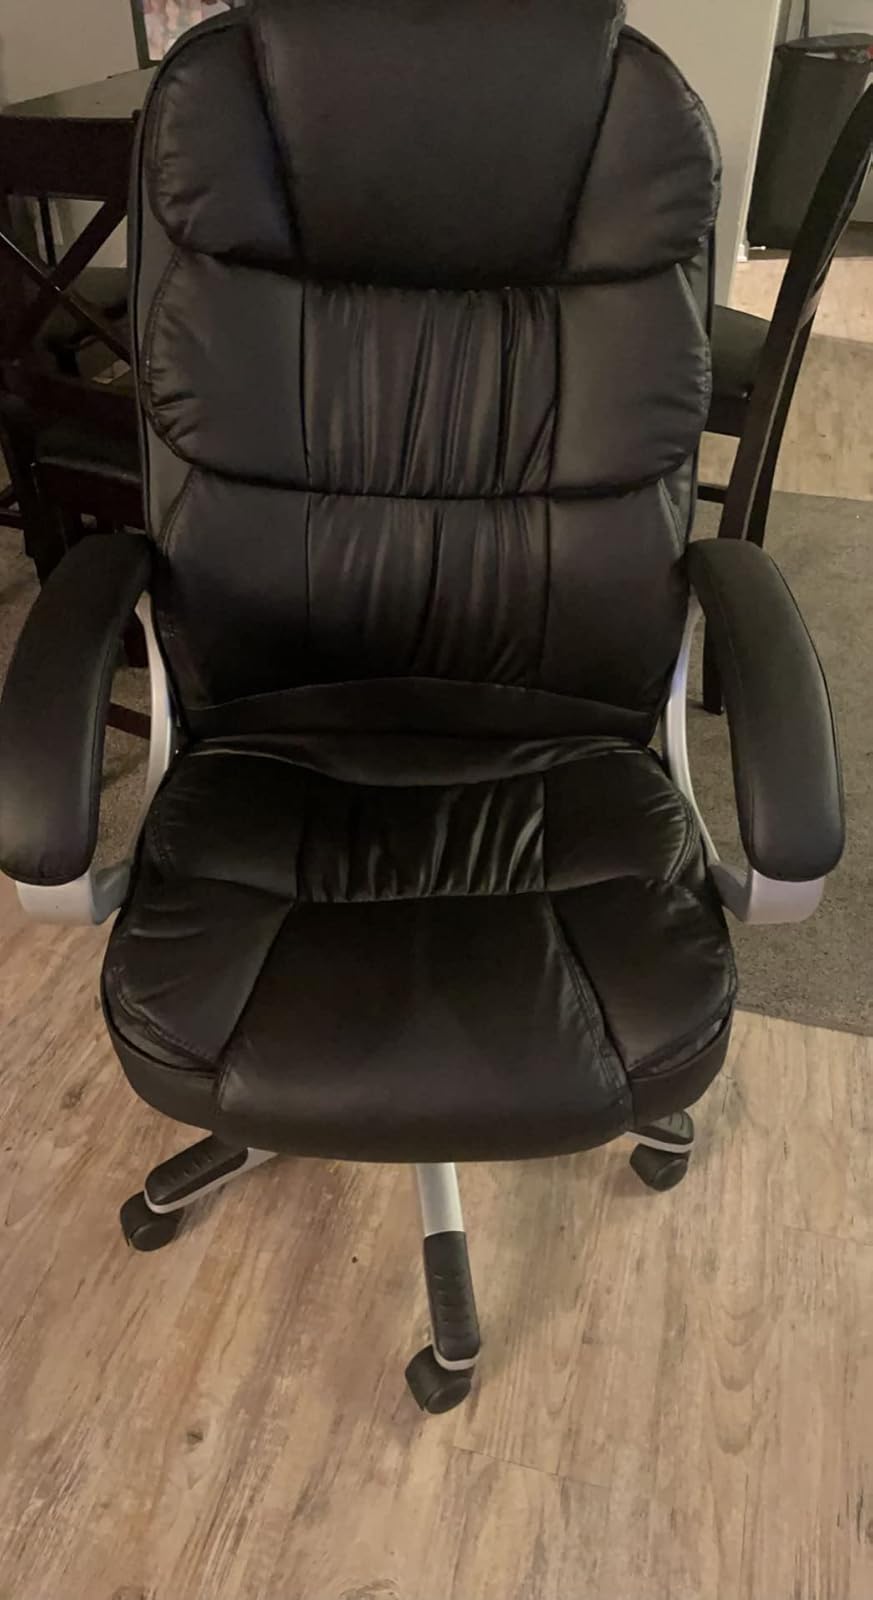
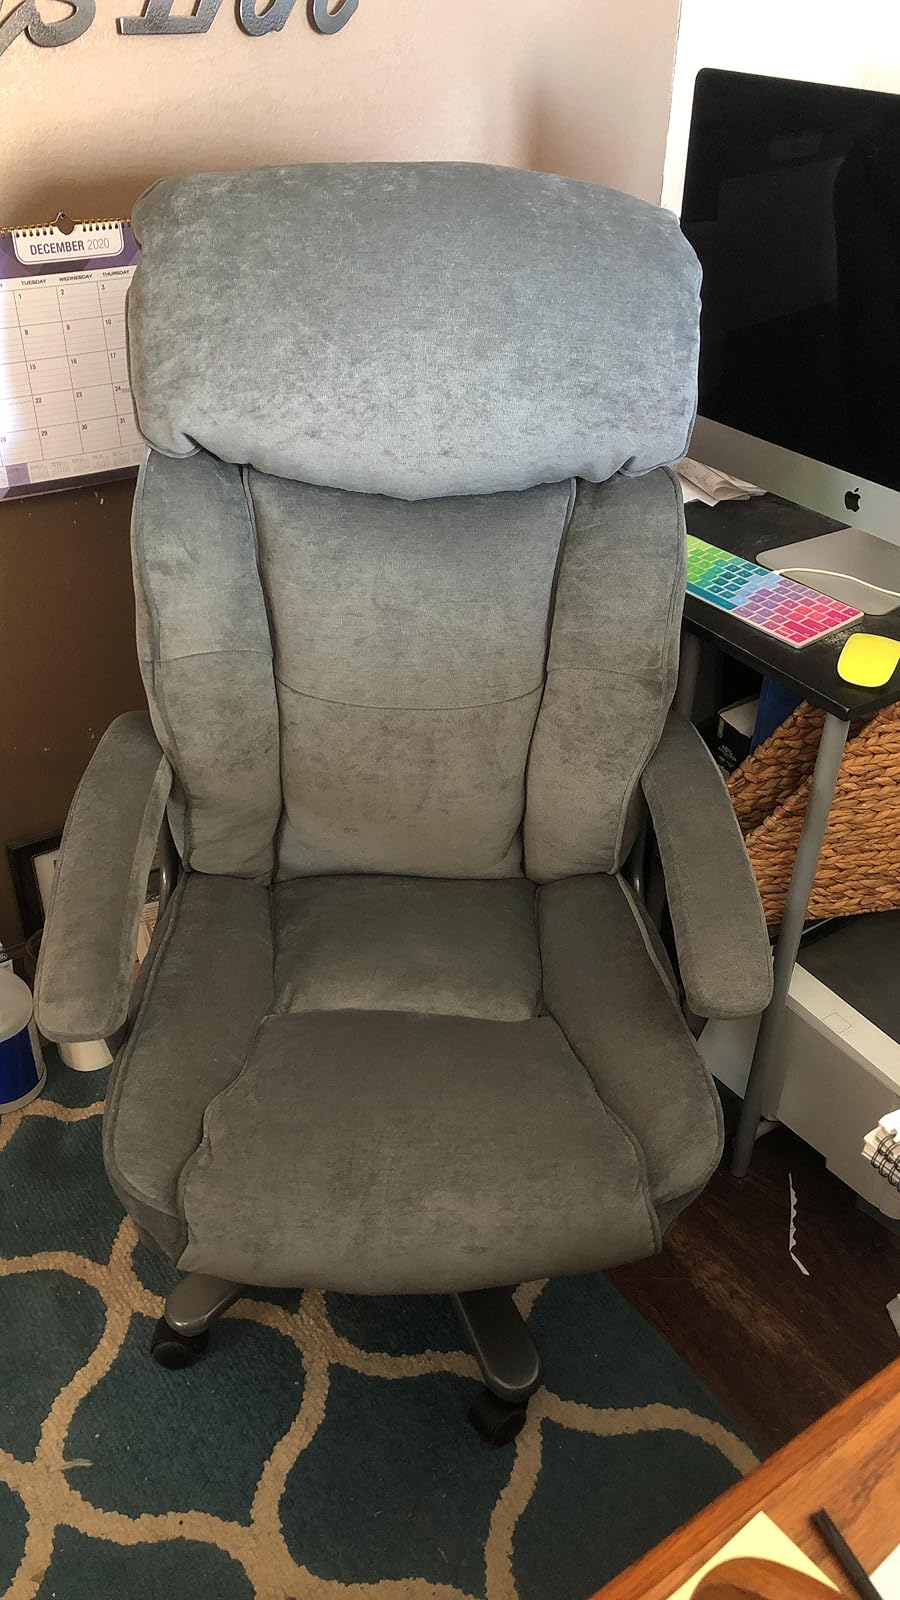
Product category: items_chair
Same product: no